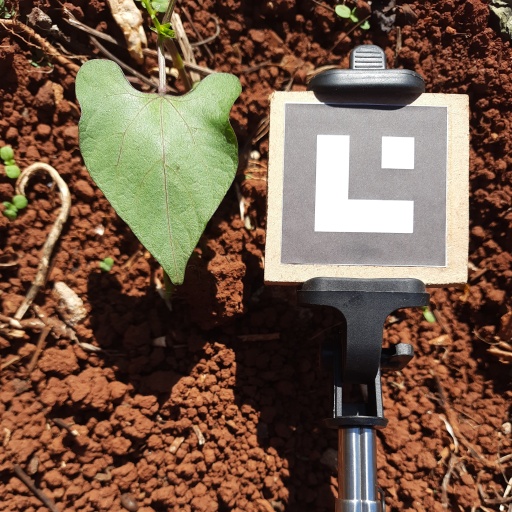
Observations: wavy surface, no eating holes, under sunlight